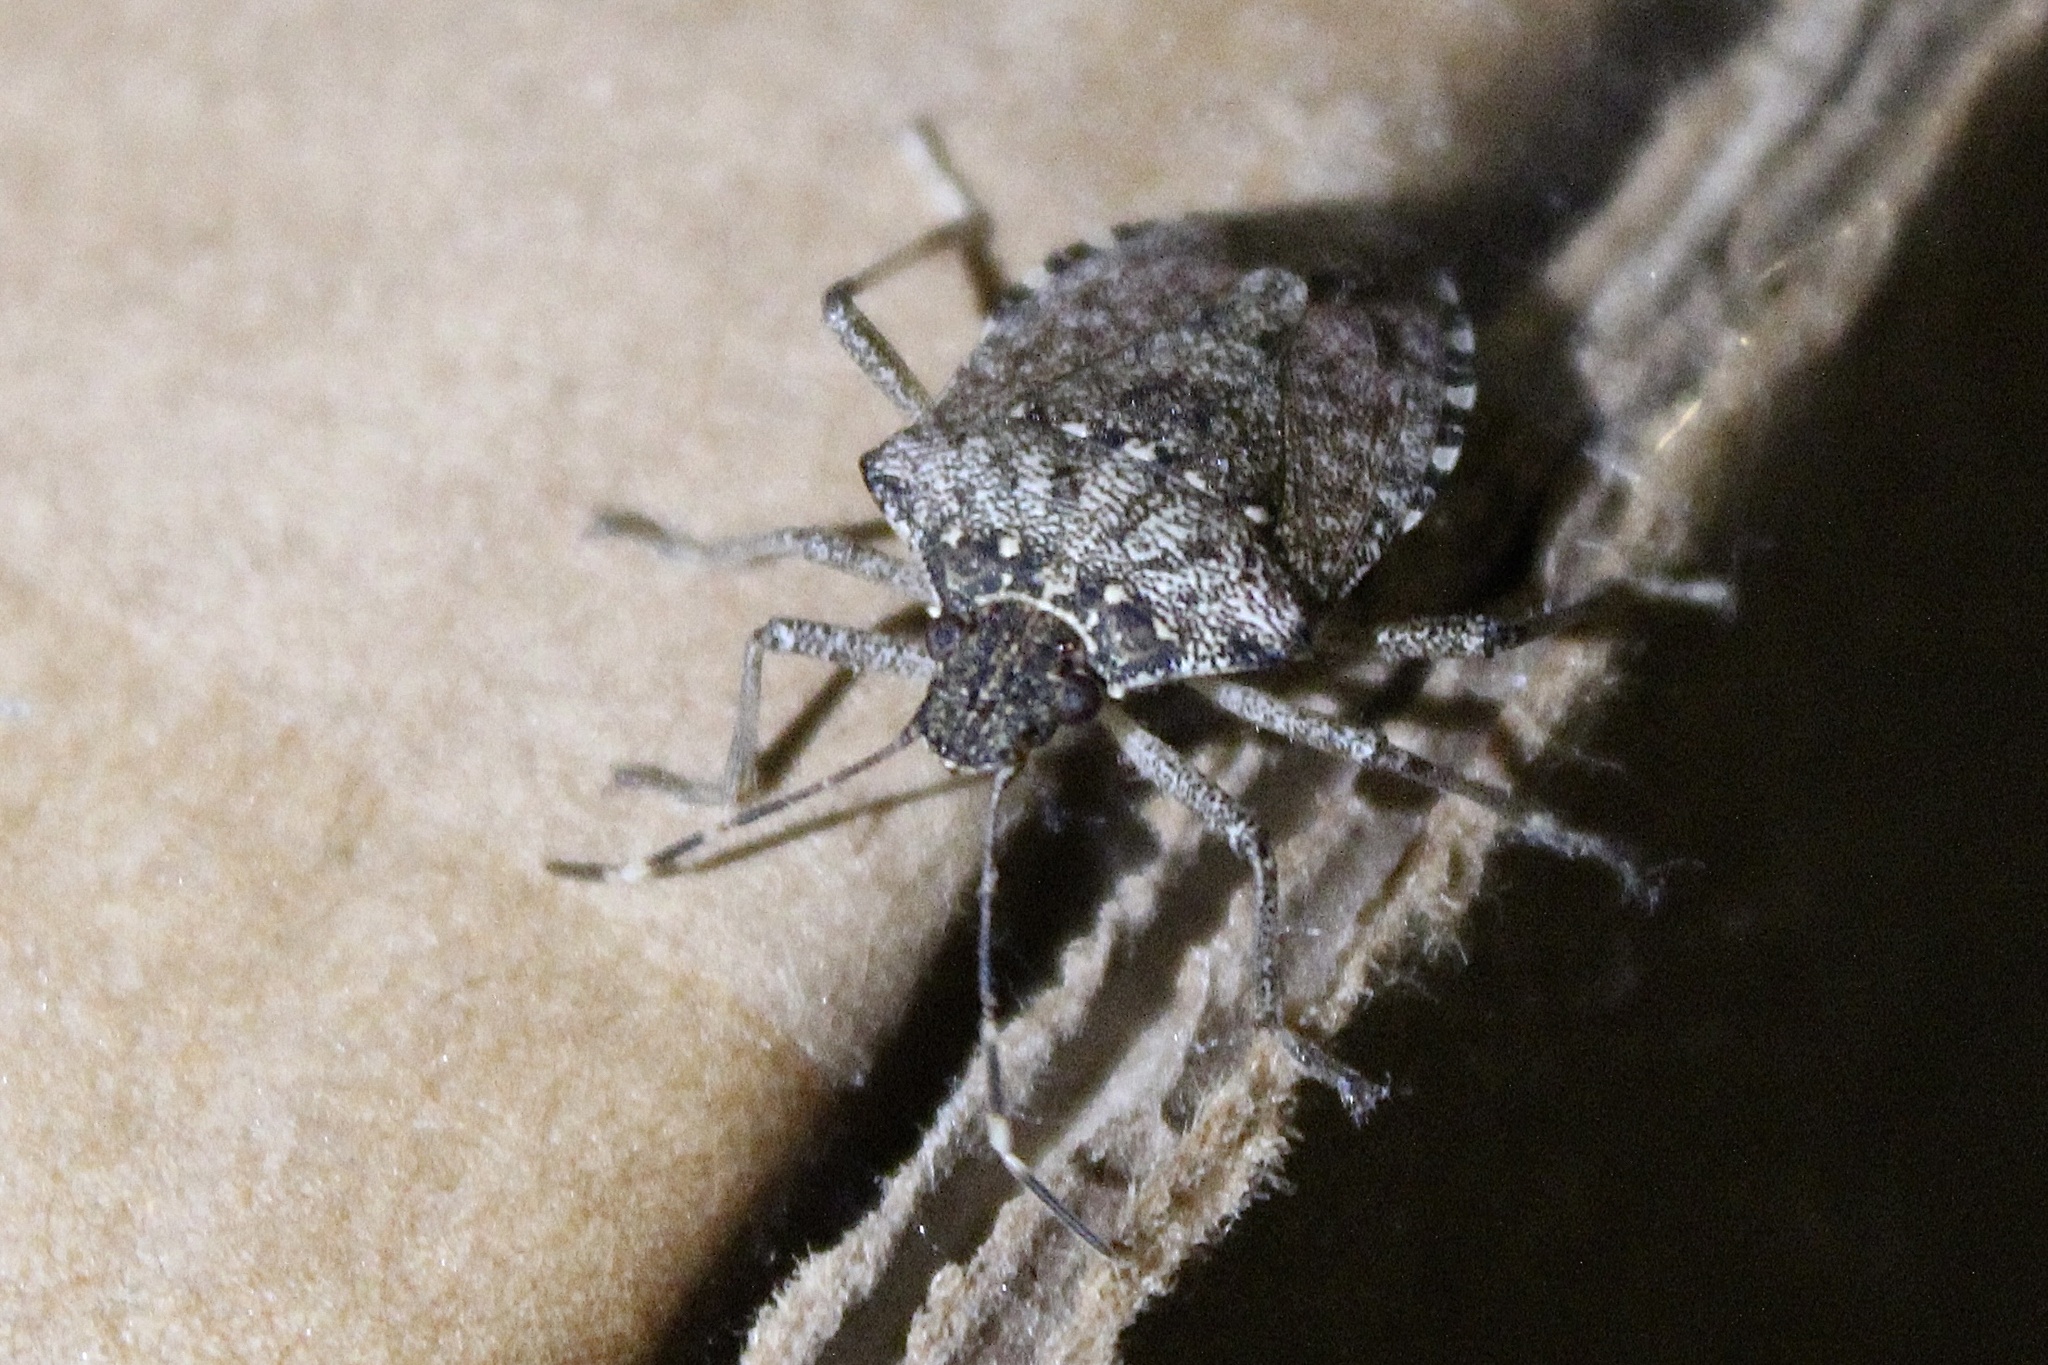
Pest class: stink_bug